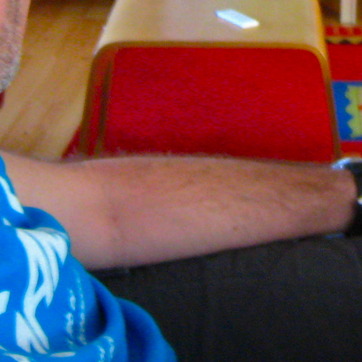
Material: skin